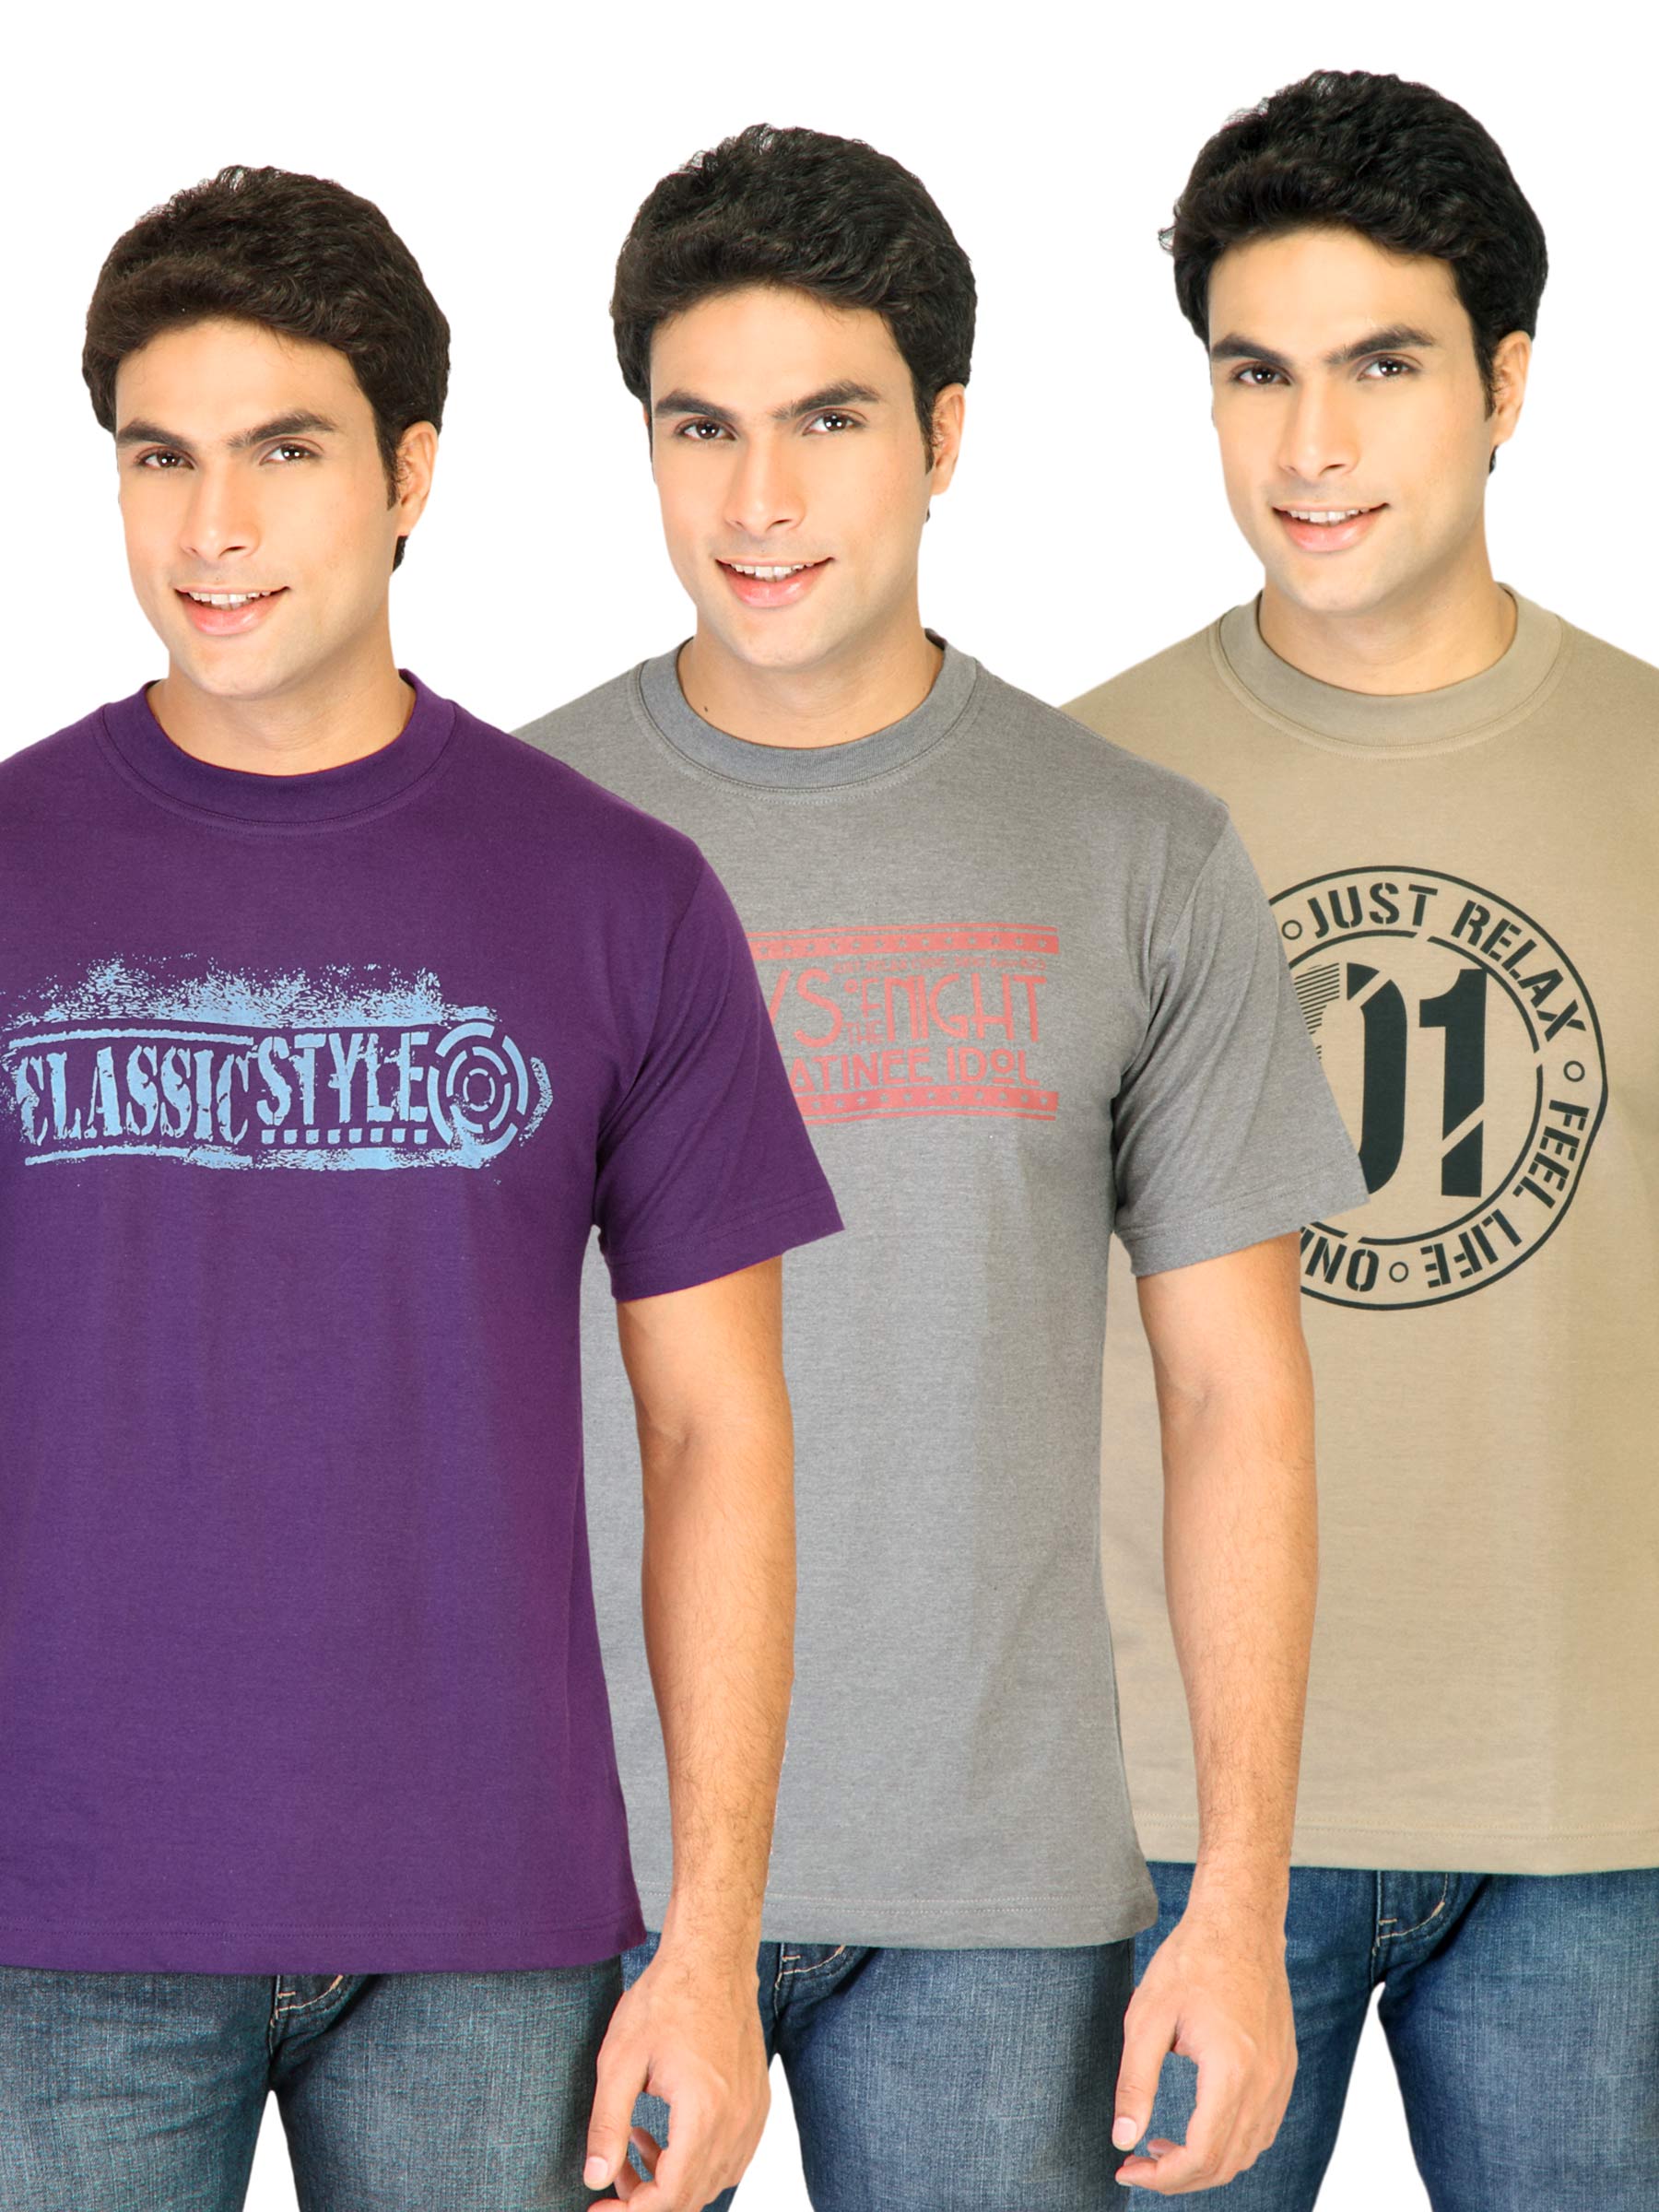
Classic Polo Men Printed pack of 3 Tshirts
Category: Apparel / Topwear / Tshirts
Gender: Men
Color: Brown
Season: Fall 2011
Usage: Casual